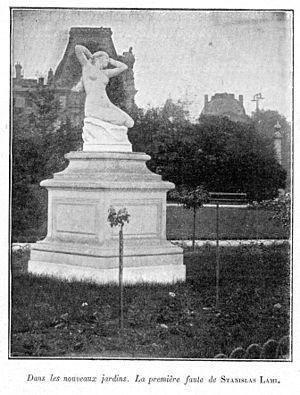
Clément Maurice Paris en plein air, BUC, 1897,Dans les nouveaux jardins, La première faute de STANISLAS LAMI